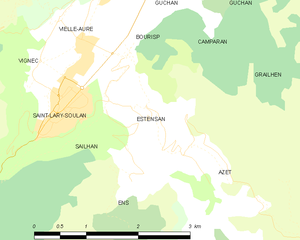
Estensan est une commune française située dans le département des Hautes-Pyrénées, en région Occitanie.